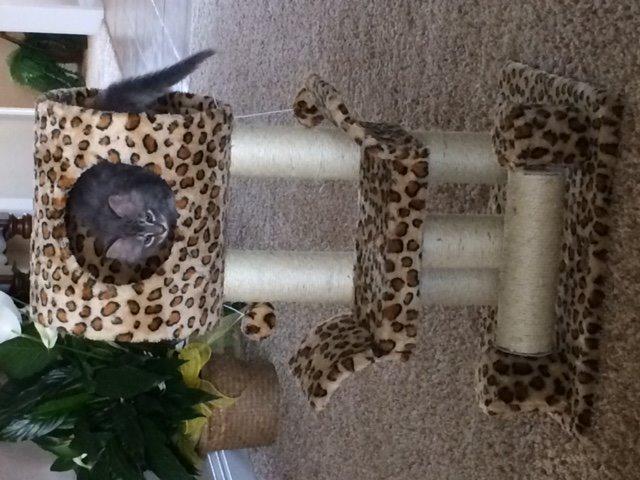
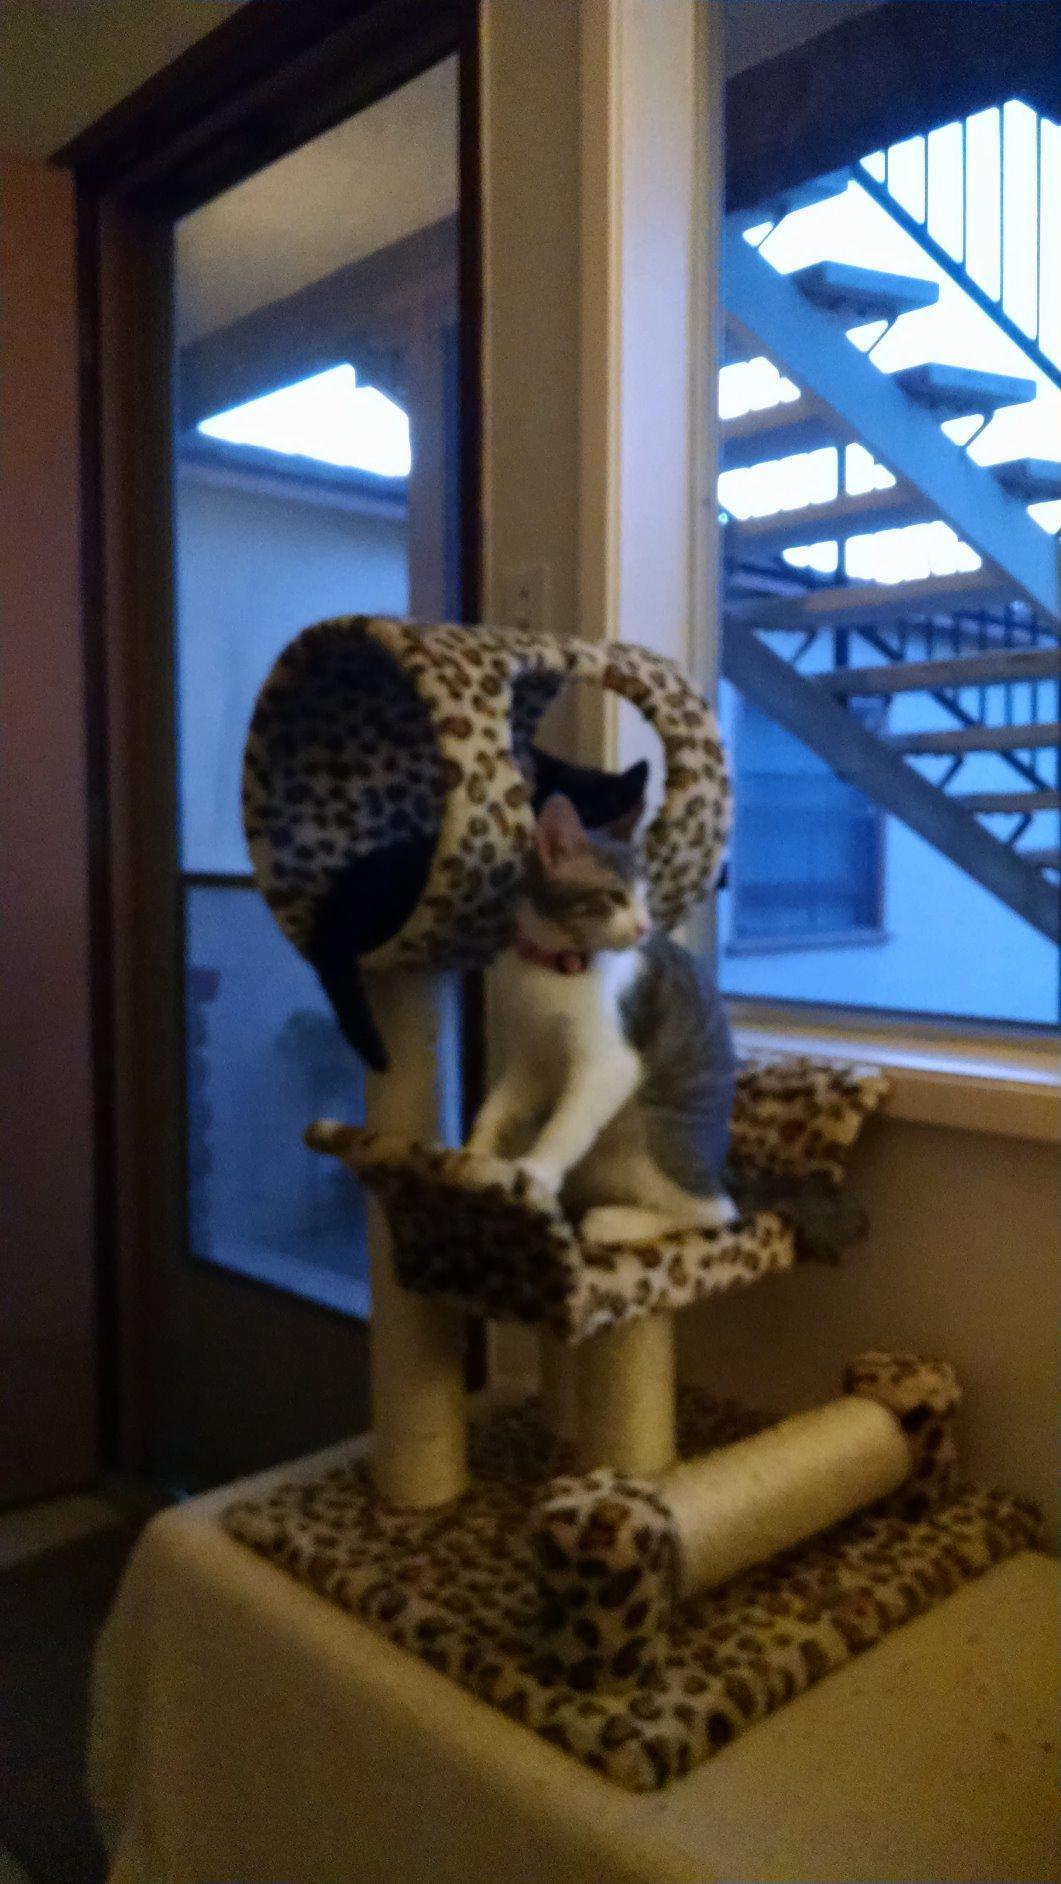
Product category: items_cat tree
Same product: yes